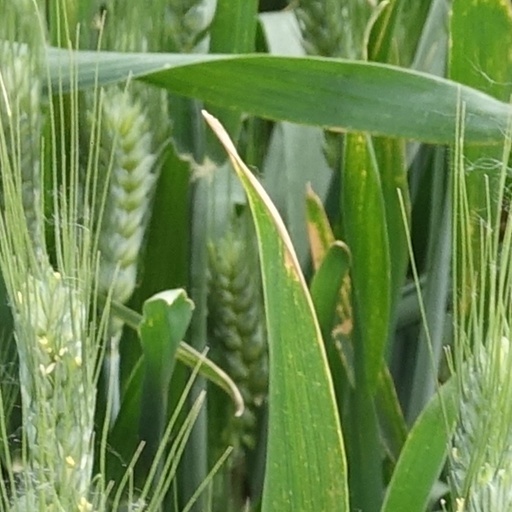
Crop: wheat